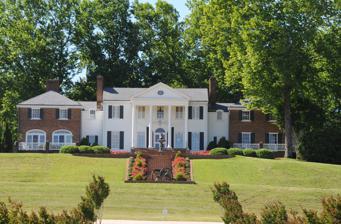
Building: Cumberland (New Kent, Virginia)
Country: United States of America
Year built: 1782
Historic house in Virginia, United States United States historic place Cumberland U.S. National Register of Historic Places U.S. Historic district Show map of Virginia Show map of the United States Location 9007 Cumberland Rd., vicinity of New Kent , Virginia Coordinates 37°32′23″N 76°58′39″W / 37.53972°N 76.97750°W / 37.53972; -76.97750 Area 131 acres (53 ha) Built 1775-1783; c. 1938 Architectural style Georgian; Classical Revival; Colonial Revival NRHP reference No. 100000986 Added to NRHP May 8, 2017 Cumberland is a historic farm property at 9007 Cumberland Road in central northern New Kent County, Virginia .  The property, now about 131 acres (53 ha), was once the centerpiece of a much larger plantation estate.  The main house has a construction history dating to the 18th century, and includes a number of interior features from that period.  The exterior is largely the product of a 1930s update of the property to a design by Harden de Valsen Pratt , a major restoration architect.  Other historic elements of the property include a barn and the family cemetery of the Toler and Fauntleroy families, who owned the property for over a century. The property was listed on the National Register of Historic Places in 2017. See also National Register of Historic Places listings in New Kent County, Virginia References